Psalm 117

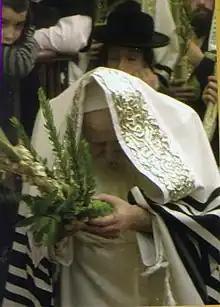
The Tosher Rebbe of Montreal, Quebec, Canada shaking the Four species during Sukkot while praying Hallel.

In Psalm 117, the gentiles are invited to join in praise of God. Christians view this as a fulfillment of God's promise of mercy to the gentiles, pointing to God's promise that all nations would be blessed in the seed of Abraham, who they believe is Christ, as described in the Letter to the Galatians: